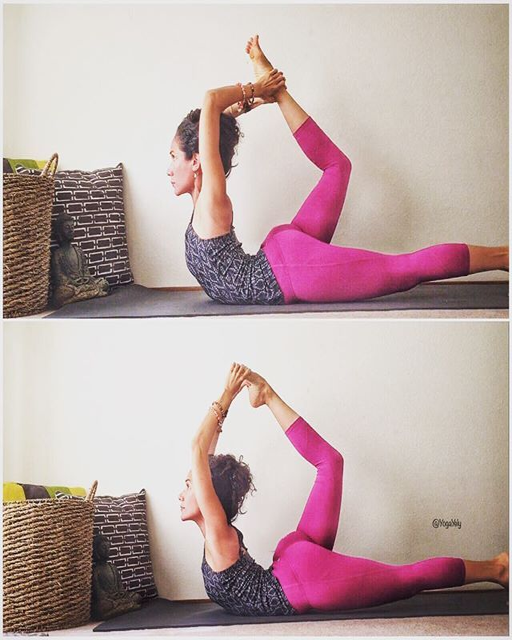
sharing one of the many drills i practice .